Salima Hashmi

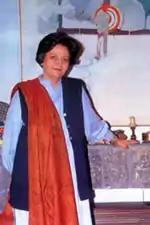

Salima Hashmi (born 1942) is a Pakistani painter, artist, former college professor, anti-nuclear weapons activist and former caretaker minister in Sethi caretaker ministry. She has served for four years as a professor and the dean of National College of Arts. She is the firstborn daughter of the renowned poet Faiz Ahmed Faiz and his British-born wife Alys Faiz.